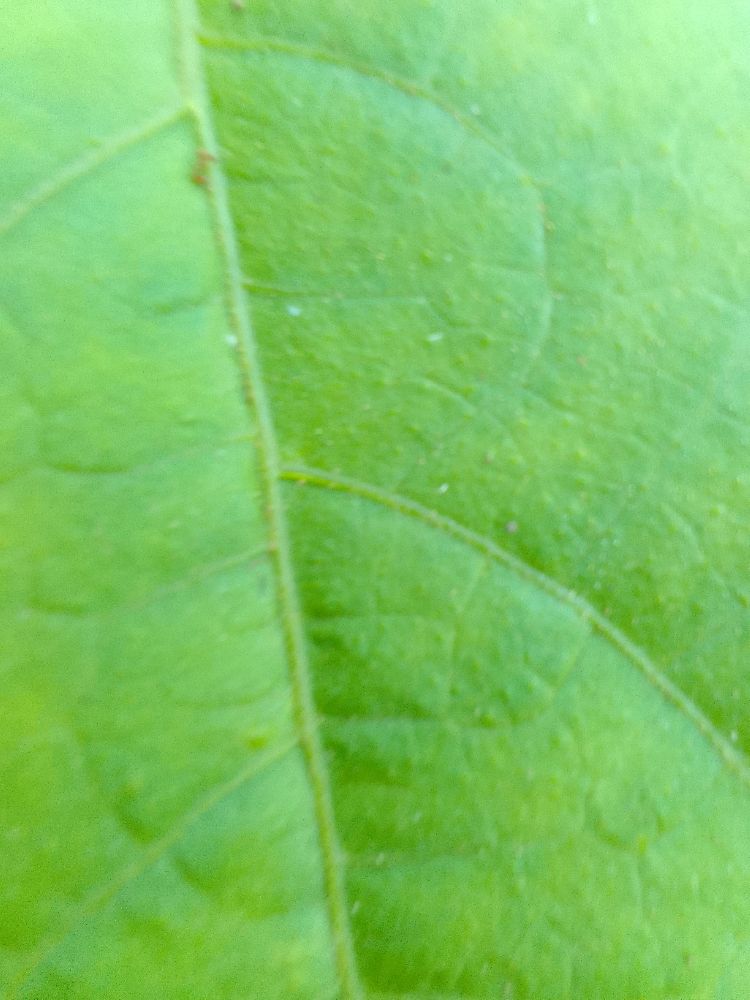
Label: healthy